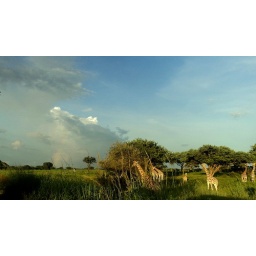
Giraffes about to cross the road in Waza